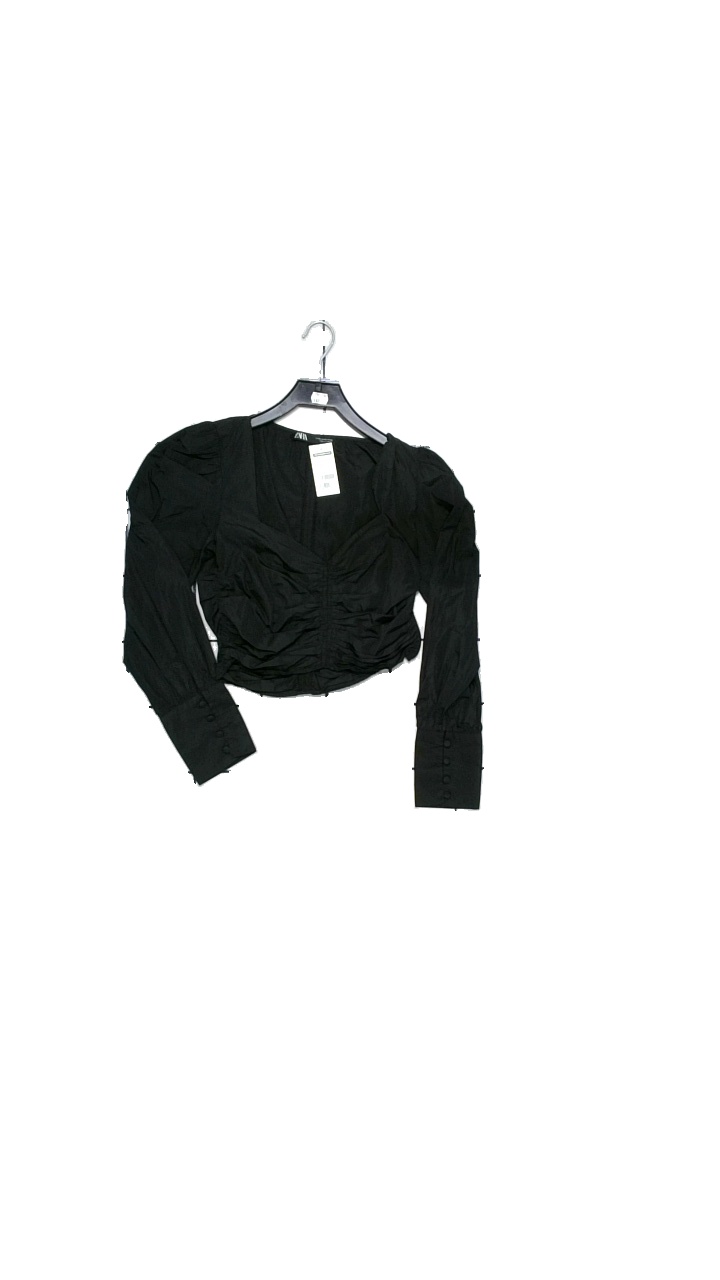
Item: Blouse (Ladies)
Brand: Zara
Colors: Black
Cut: Cropped
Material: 100% polyester
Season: All
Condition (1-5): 4
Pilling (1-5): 5
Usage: Reuse
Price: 50-100